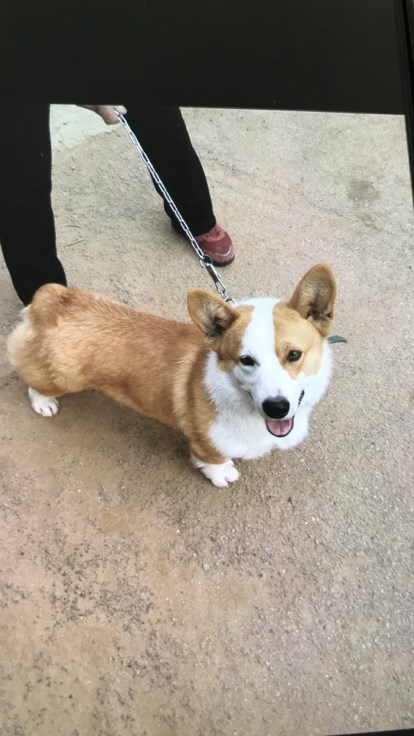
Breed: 3336-n000121-chinese_rural_dog